BBC

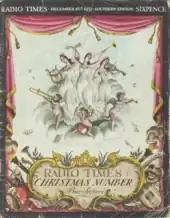
The 1931 Christmas issue of the "Radio Times".

The BBC operates other ventures as well as its broadcasting arm. In addition to broadcasting output on television and radio, some programmes are also displayed on the BBC Big Screens in several central-city locations. The BBC and the Foreign, Commonwealth and Development Office also jointly run BBC Monitoring, which monitors radio, television, the press and the internet worldwide. The BBC also developed several computers throughout the 1980s, most notably the BBC Micro (created as part of the "BBC Computer Literacy Project", which foreshadowed the coming microcomputer revolution and its effect on the economy, industry, and society of the United Kingdom), which ran alongside the corporation's educational aims and programming, starting with "The Computer Programme" broadcast in 1982. The National Museum of Computing at Bletchley Park uses BBC Micros as part of a scheme to educate school children about computer programming.